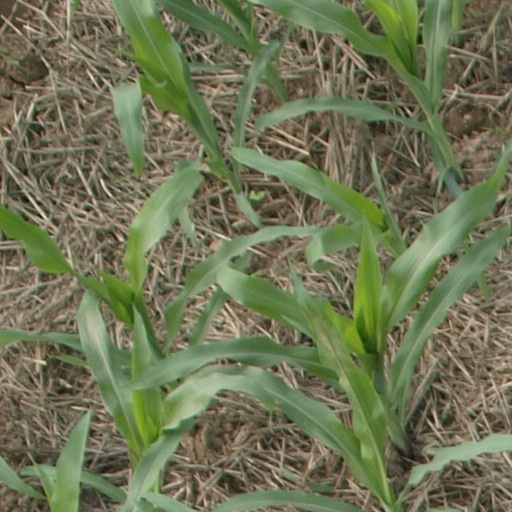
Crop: maize; corn